History of Alfa Romeo

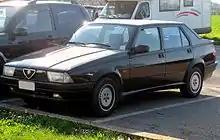
An Alfa Romeo 75

One event that temporarily improved the situation was the 1983 launch of the new model that replaced the Alfasud, the 33. The 33 was based on the chassis and mechanics of the model it replaced, but featured a body with modern lines. The 33 was very well received commercially and thus gave some breathing room to the company's coffers. It also proved successful with the 4x4 and family versions; the latter, in particular, helped to spread this type of bodywork among Italians. Until then, family cars were considered only suitable for use as work vehicles. As a consequence of the launch of the 33 family car, and also due to the counterpart version of the Lancia Thema, Italians began to appreciate this body type as a family car as well. Also in 1983 came to life the attempted joint venture with the Japanese manufacturer Nissan that led to the production of the Arna: based on the chassis of the Nissan Cherry and equipped with the 33's mechanicals, the Arna did not, however, achieve the hoped-for success because potential customers did not recognize in this model the characteristic features typical of the Biscione manufacturer's cars, from which the model was far away, thus resulting in a resounding commercial flop. With this model, Alfa Romeo's prestige reached the lowest point in its history.